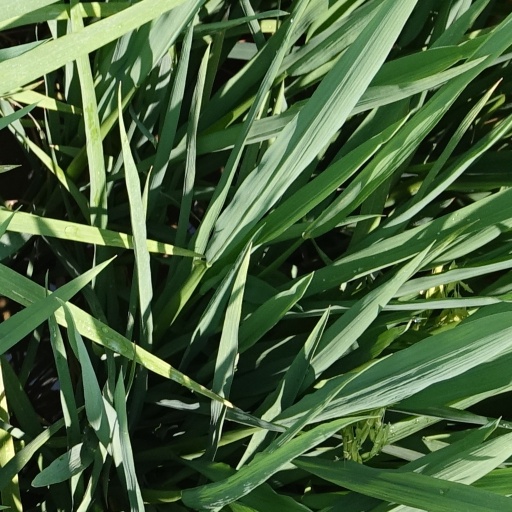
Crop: rice